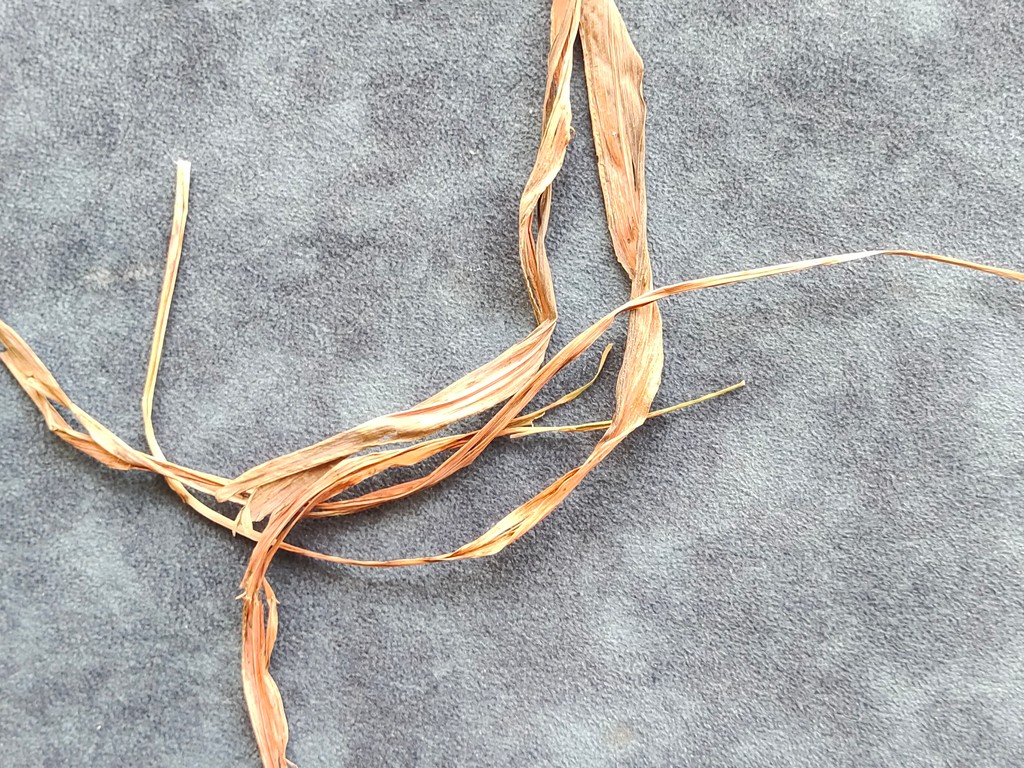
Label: Dried